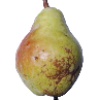
Label: pear_williams